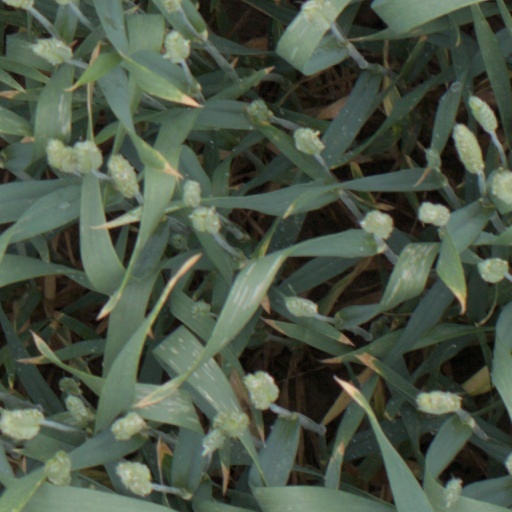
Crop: wheat